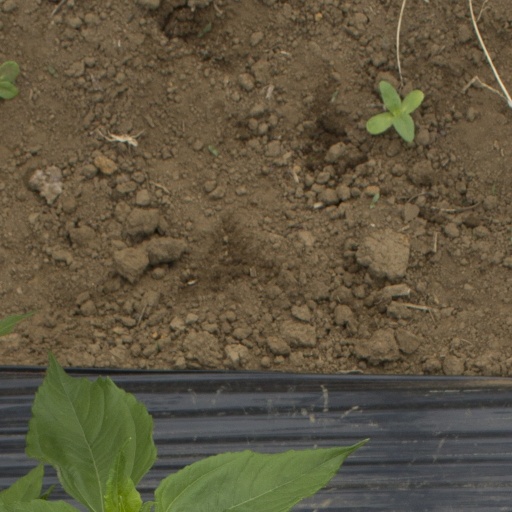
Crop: Jerusalem artichoke